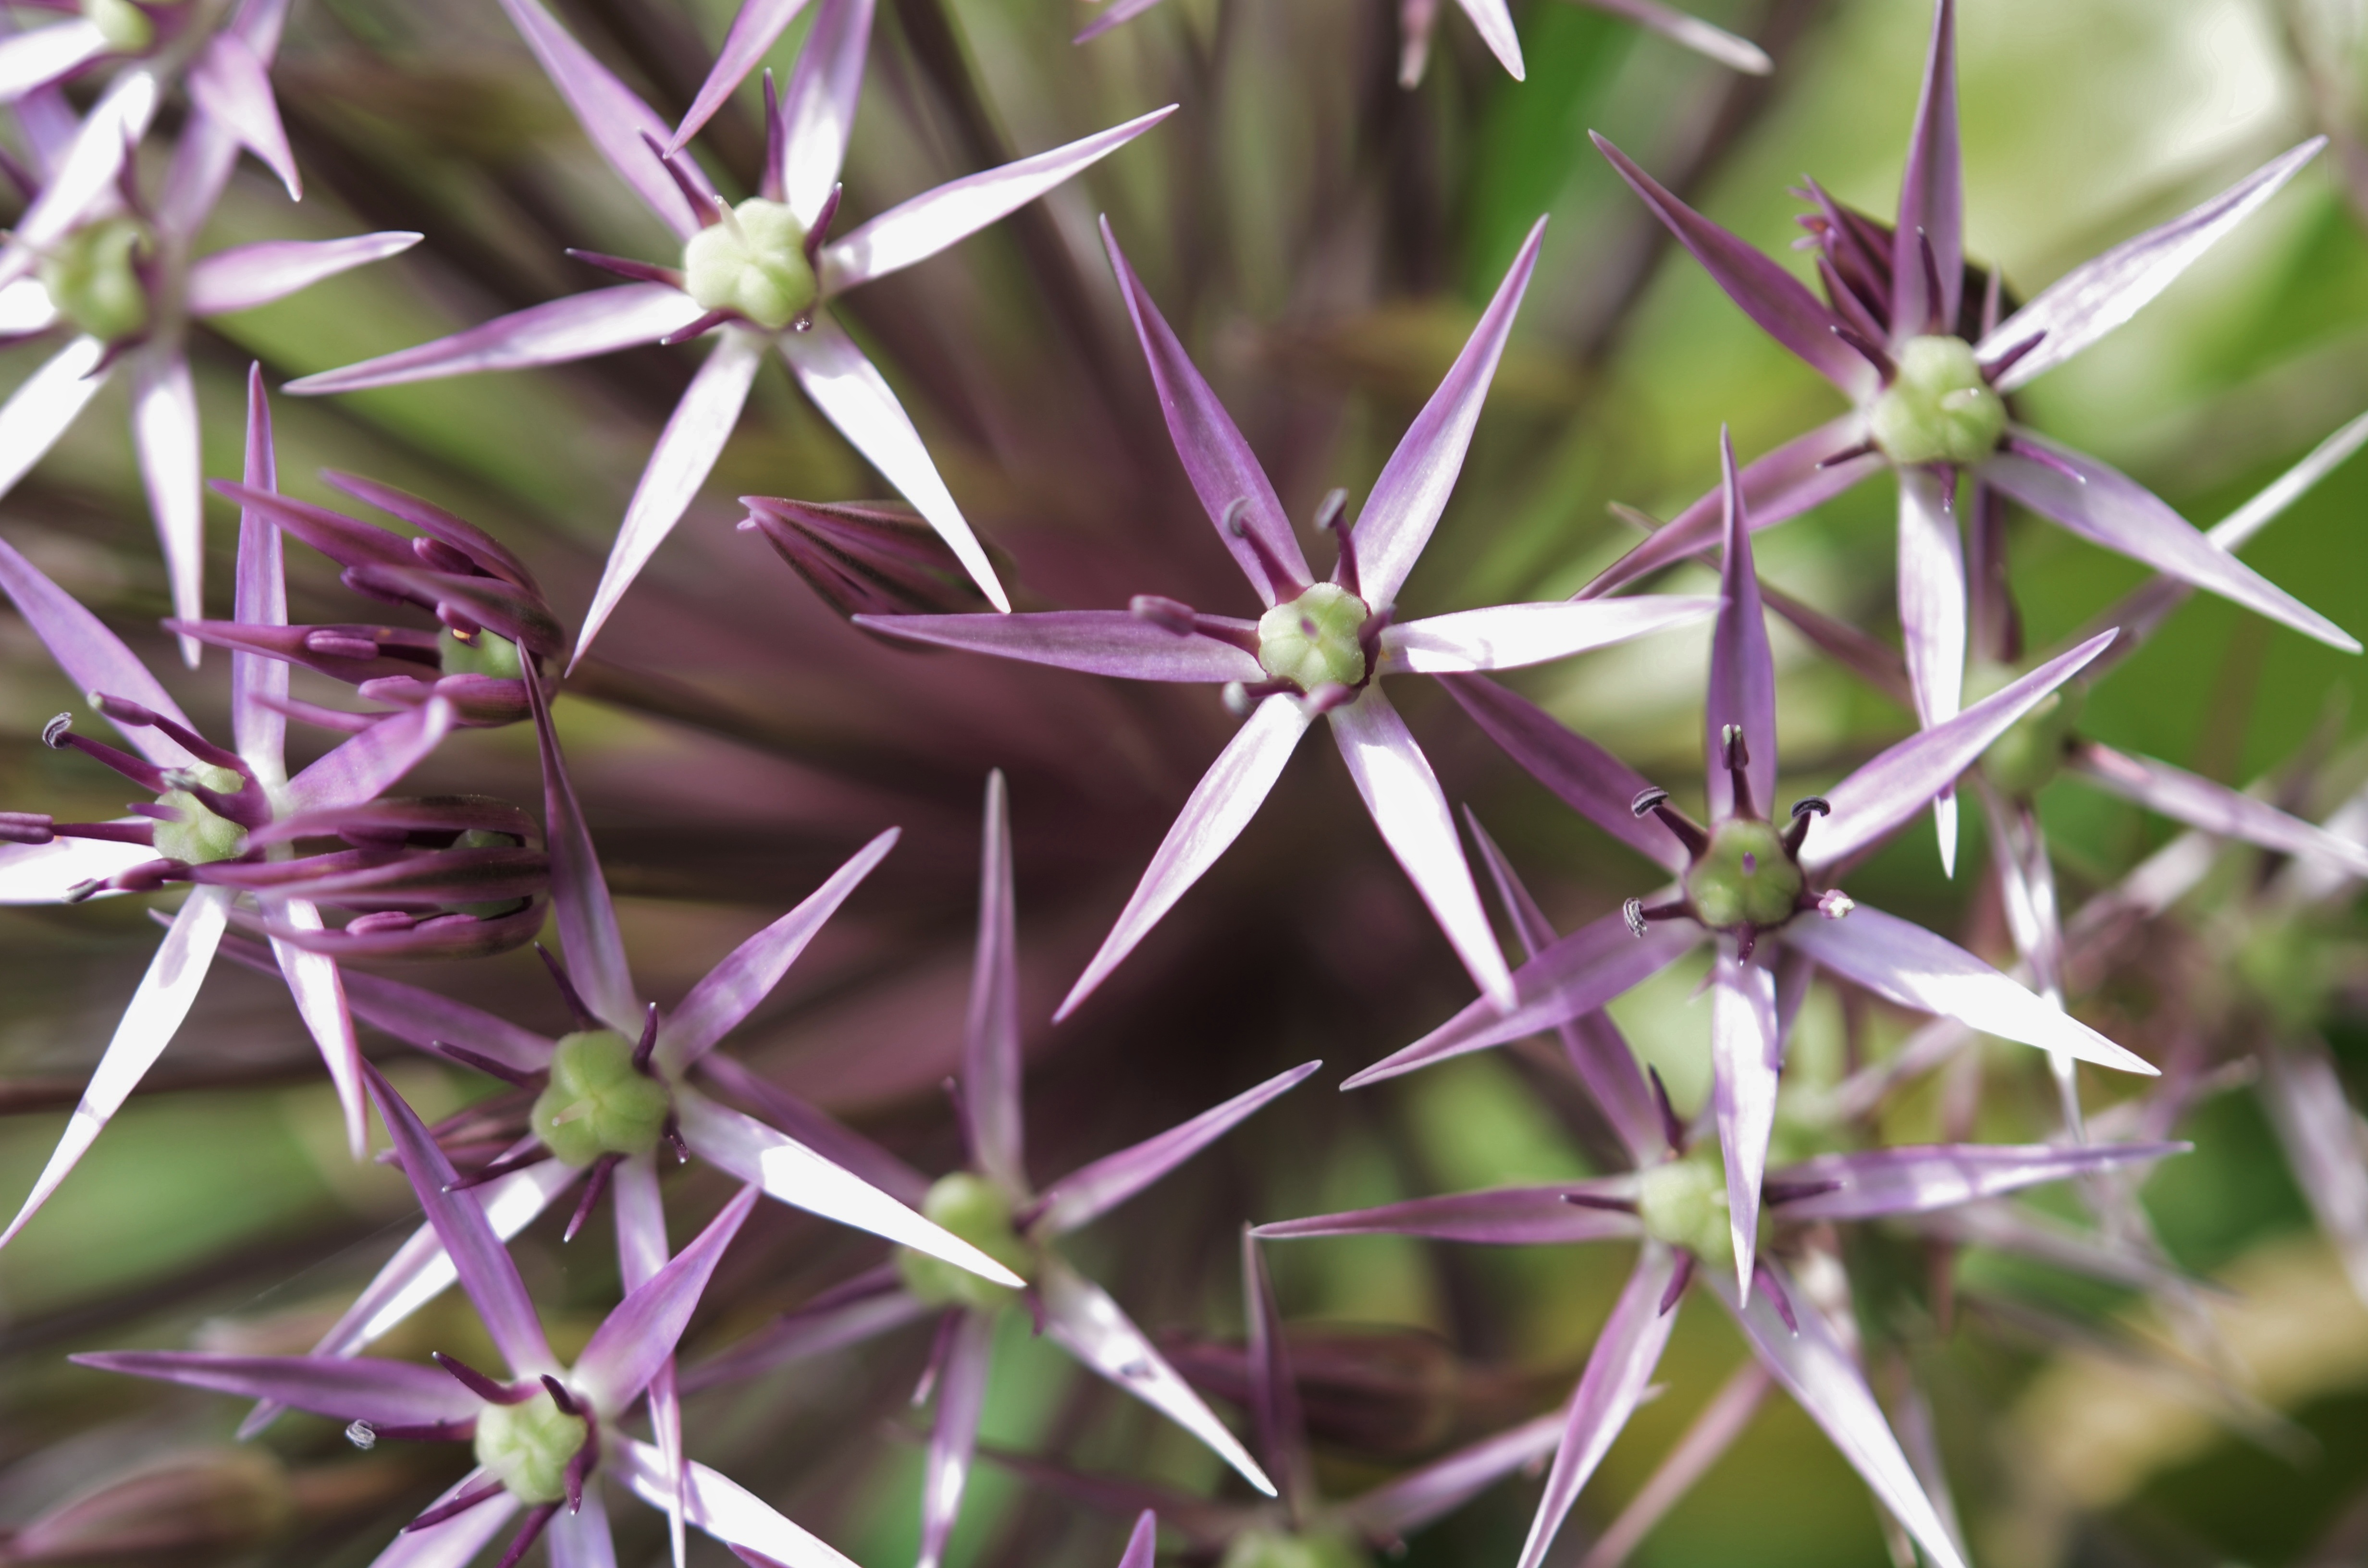
nature, blossom, plant, leaf, flower, purple, petal, bloom, floral, green, natural, botany, blooming, garden, flora, wildflower, macro photography, flowering plant, land plant, thorns spines and prickles